Australian native police

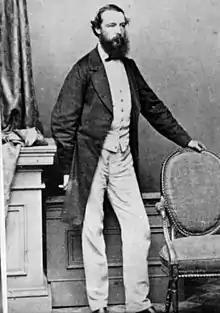
Edric Norfolk Vaux Morisset

The year 1852 saw further recruitment and the Native Police was expanded to eight divisions. Forty-eight new troopers were signed up, mostly from the northern inland rivers area of NSW. Lieutenant John Murray was appointed to the 4th Division, Lieutenant Blandford to the 3rd Division, and Sergeants Skelton, Pincolt and Richard A. Dempster were appointed as officers in charge of other divisions. The Traylan barracks on the Burnett River was established, near the now-abandoned site of Ceratodus, and north of present-day Eidsvold, while the other major barracks, besides Callandoon, was at Wondai Gumbal near Yuleba.